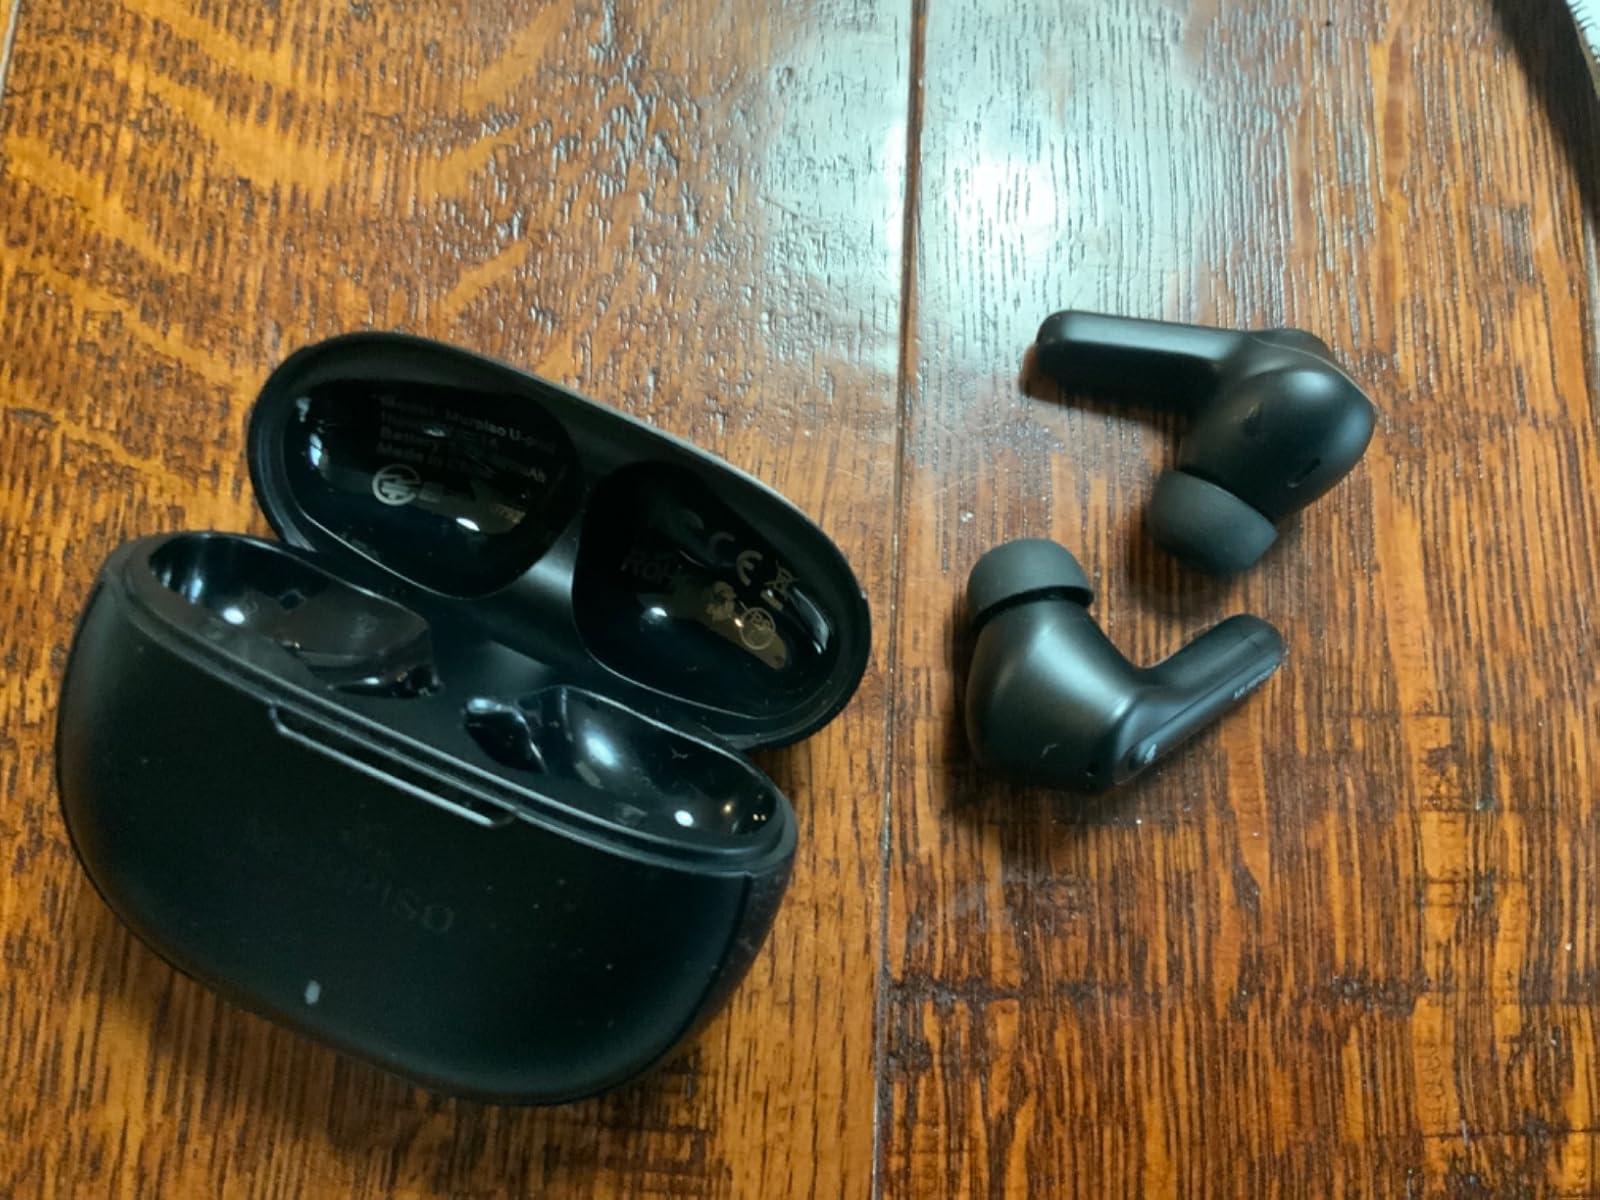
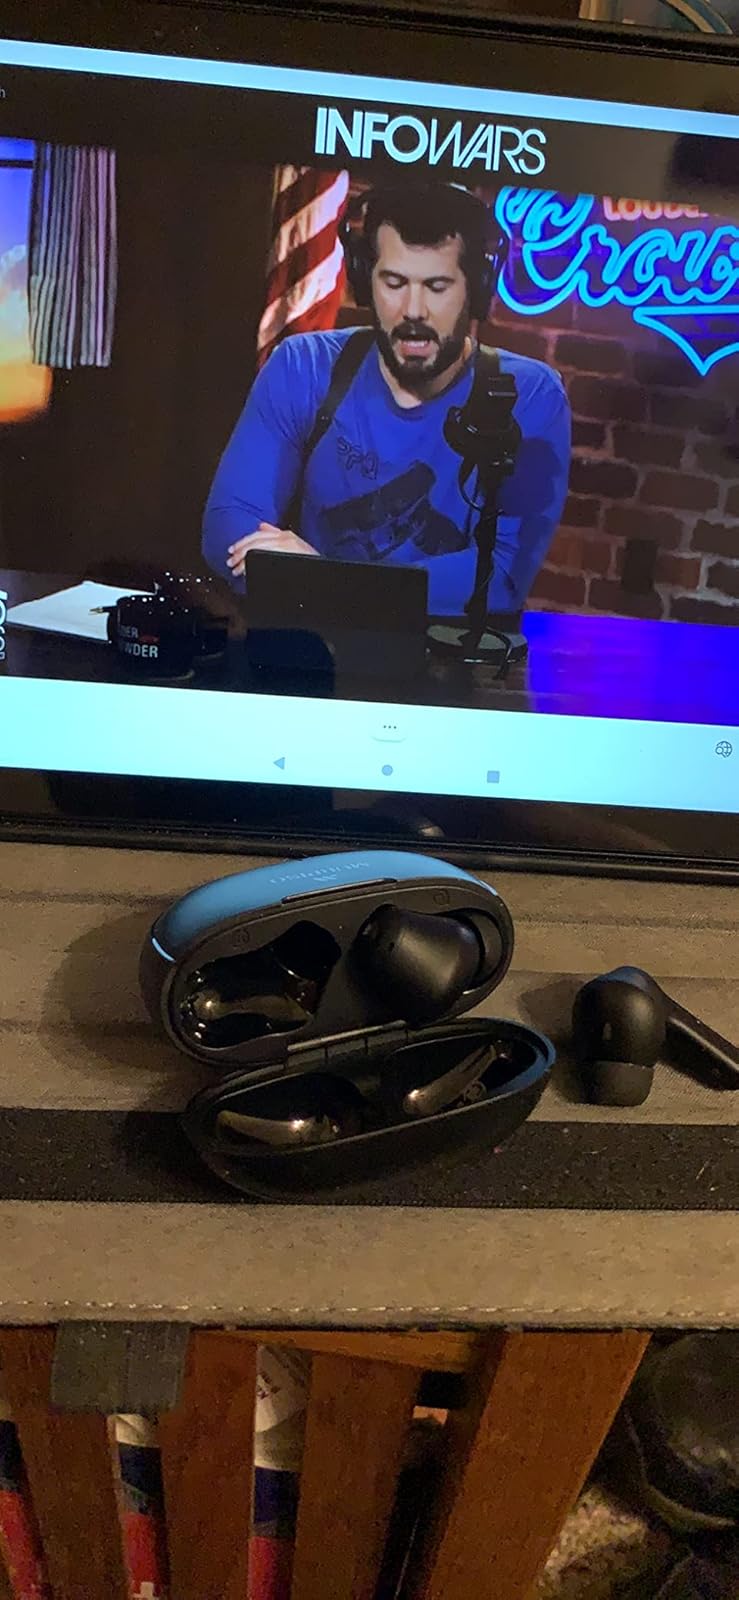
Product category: earbuds
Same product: yes